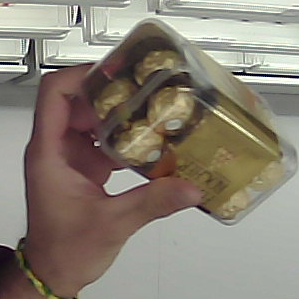
Product: rocher_chocolate